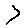
Label: 7